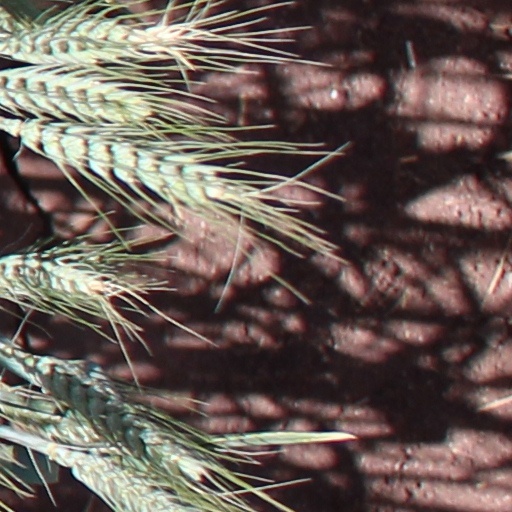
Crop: wheat